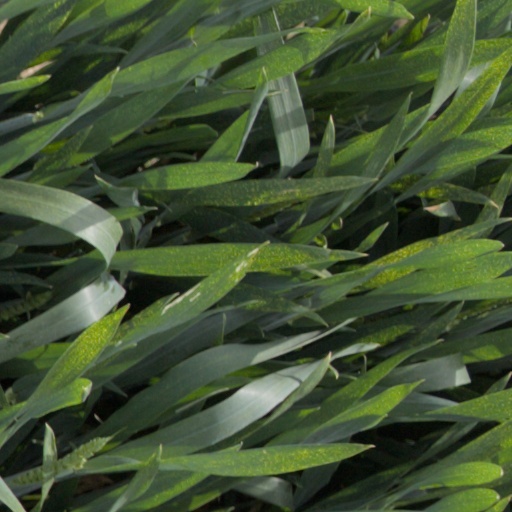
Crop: wheat